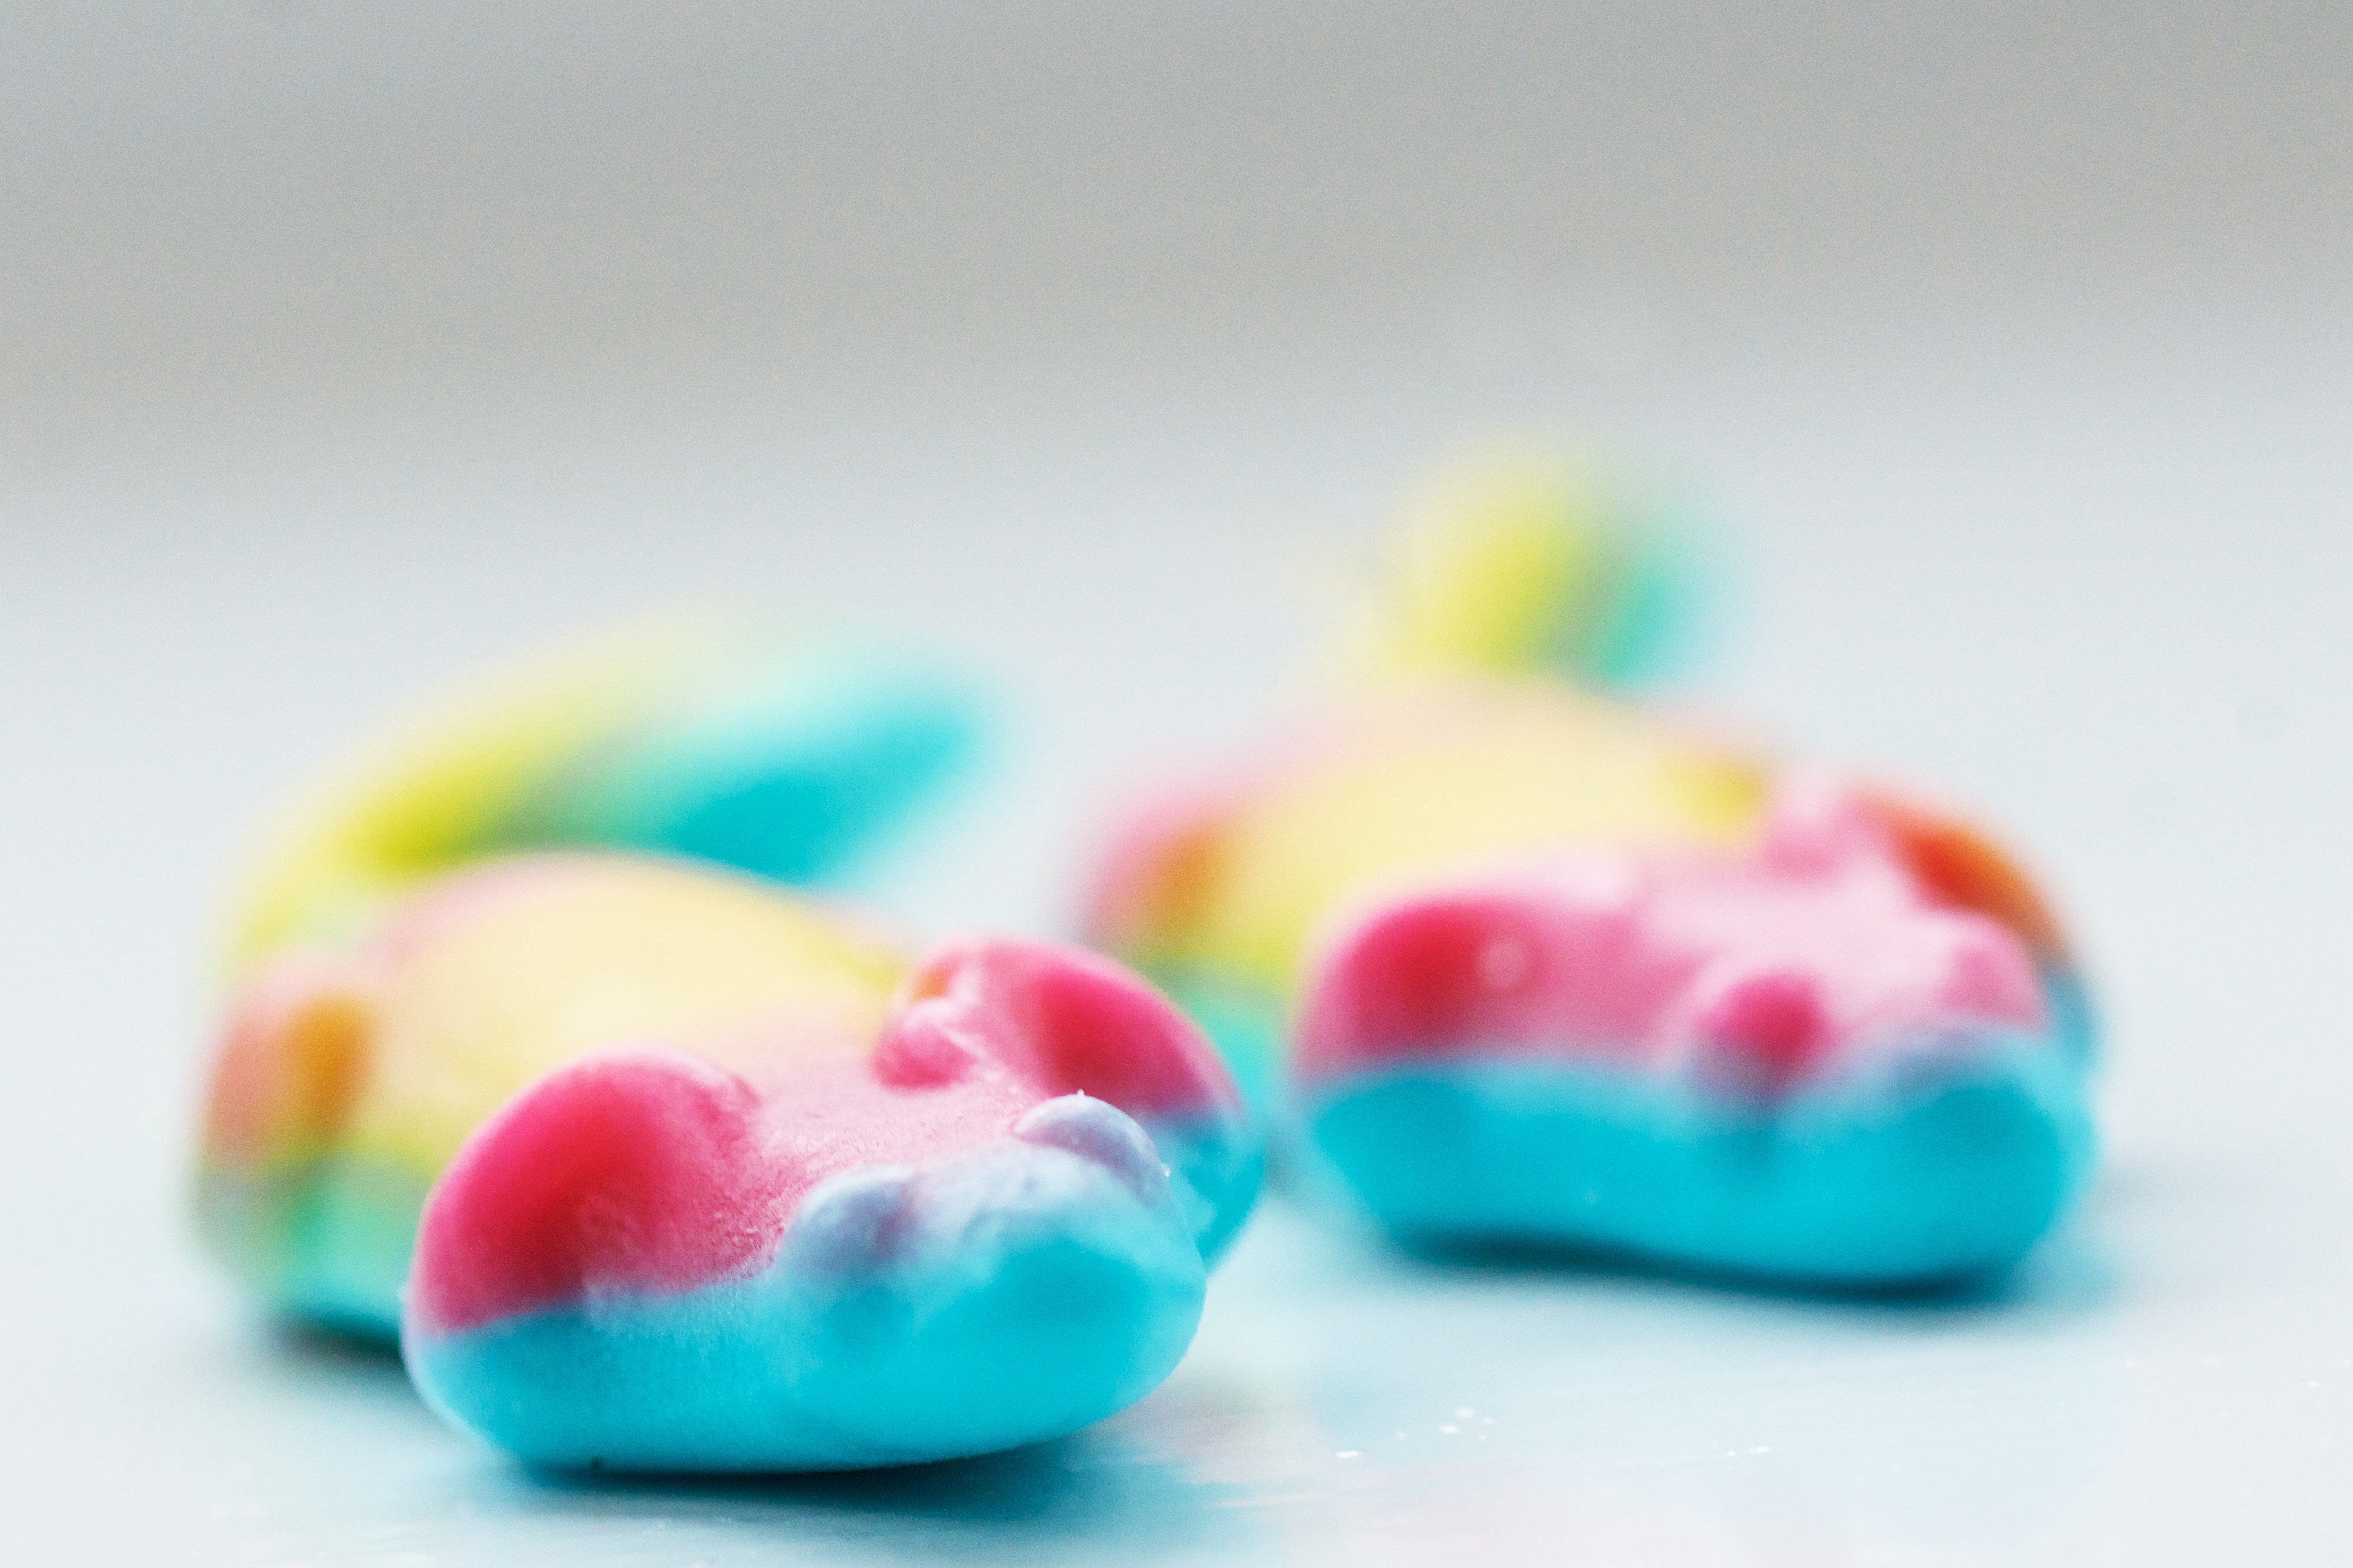
food, macro, reptile, closeup, dessert, colors, sweets, icing, sony, messing, confectionery, a700